Tropical cyclones in 2012

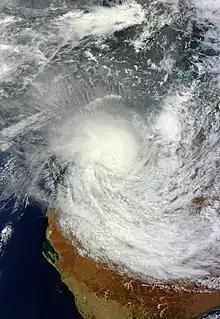
Cyclone Lua

January was the most active month of the year with 21 tropical cyclones forming, However, only six were named by specific tropical cyclone naming agencies. Intense Tropical Cyclone Funso produced flooding rains as it looped in the Mozambique Channel, killing at least 21 people, soon after Subtropical Depression Dando killed 10 people across southern Africa.